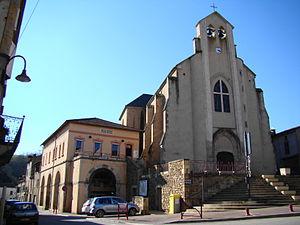
La mairie et l'église de Laguépie
Laguépie est une commune française située dans le département de Tarn-et-Garonne, en région Occitanie.